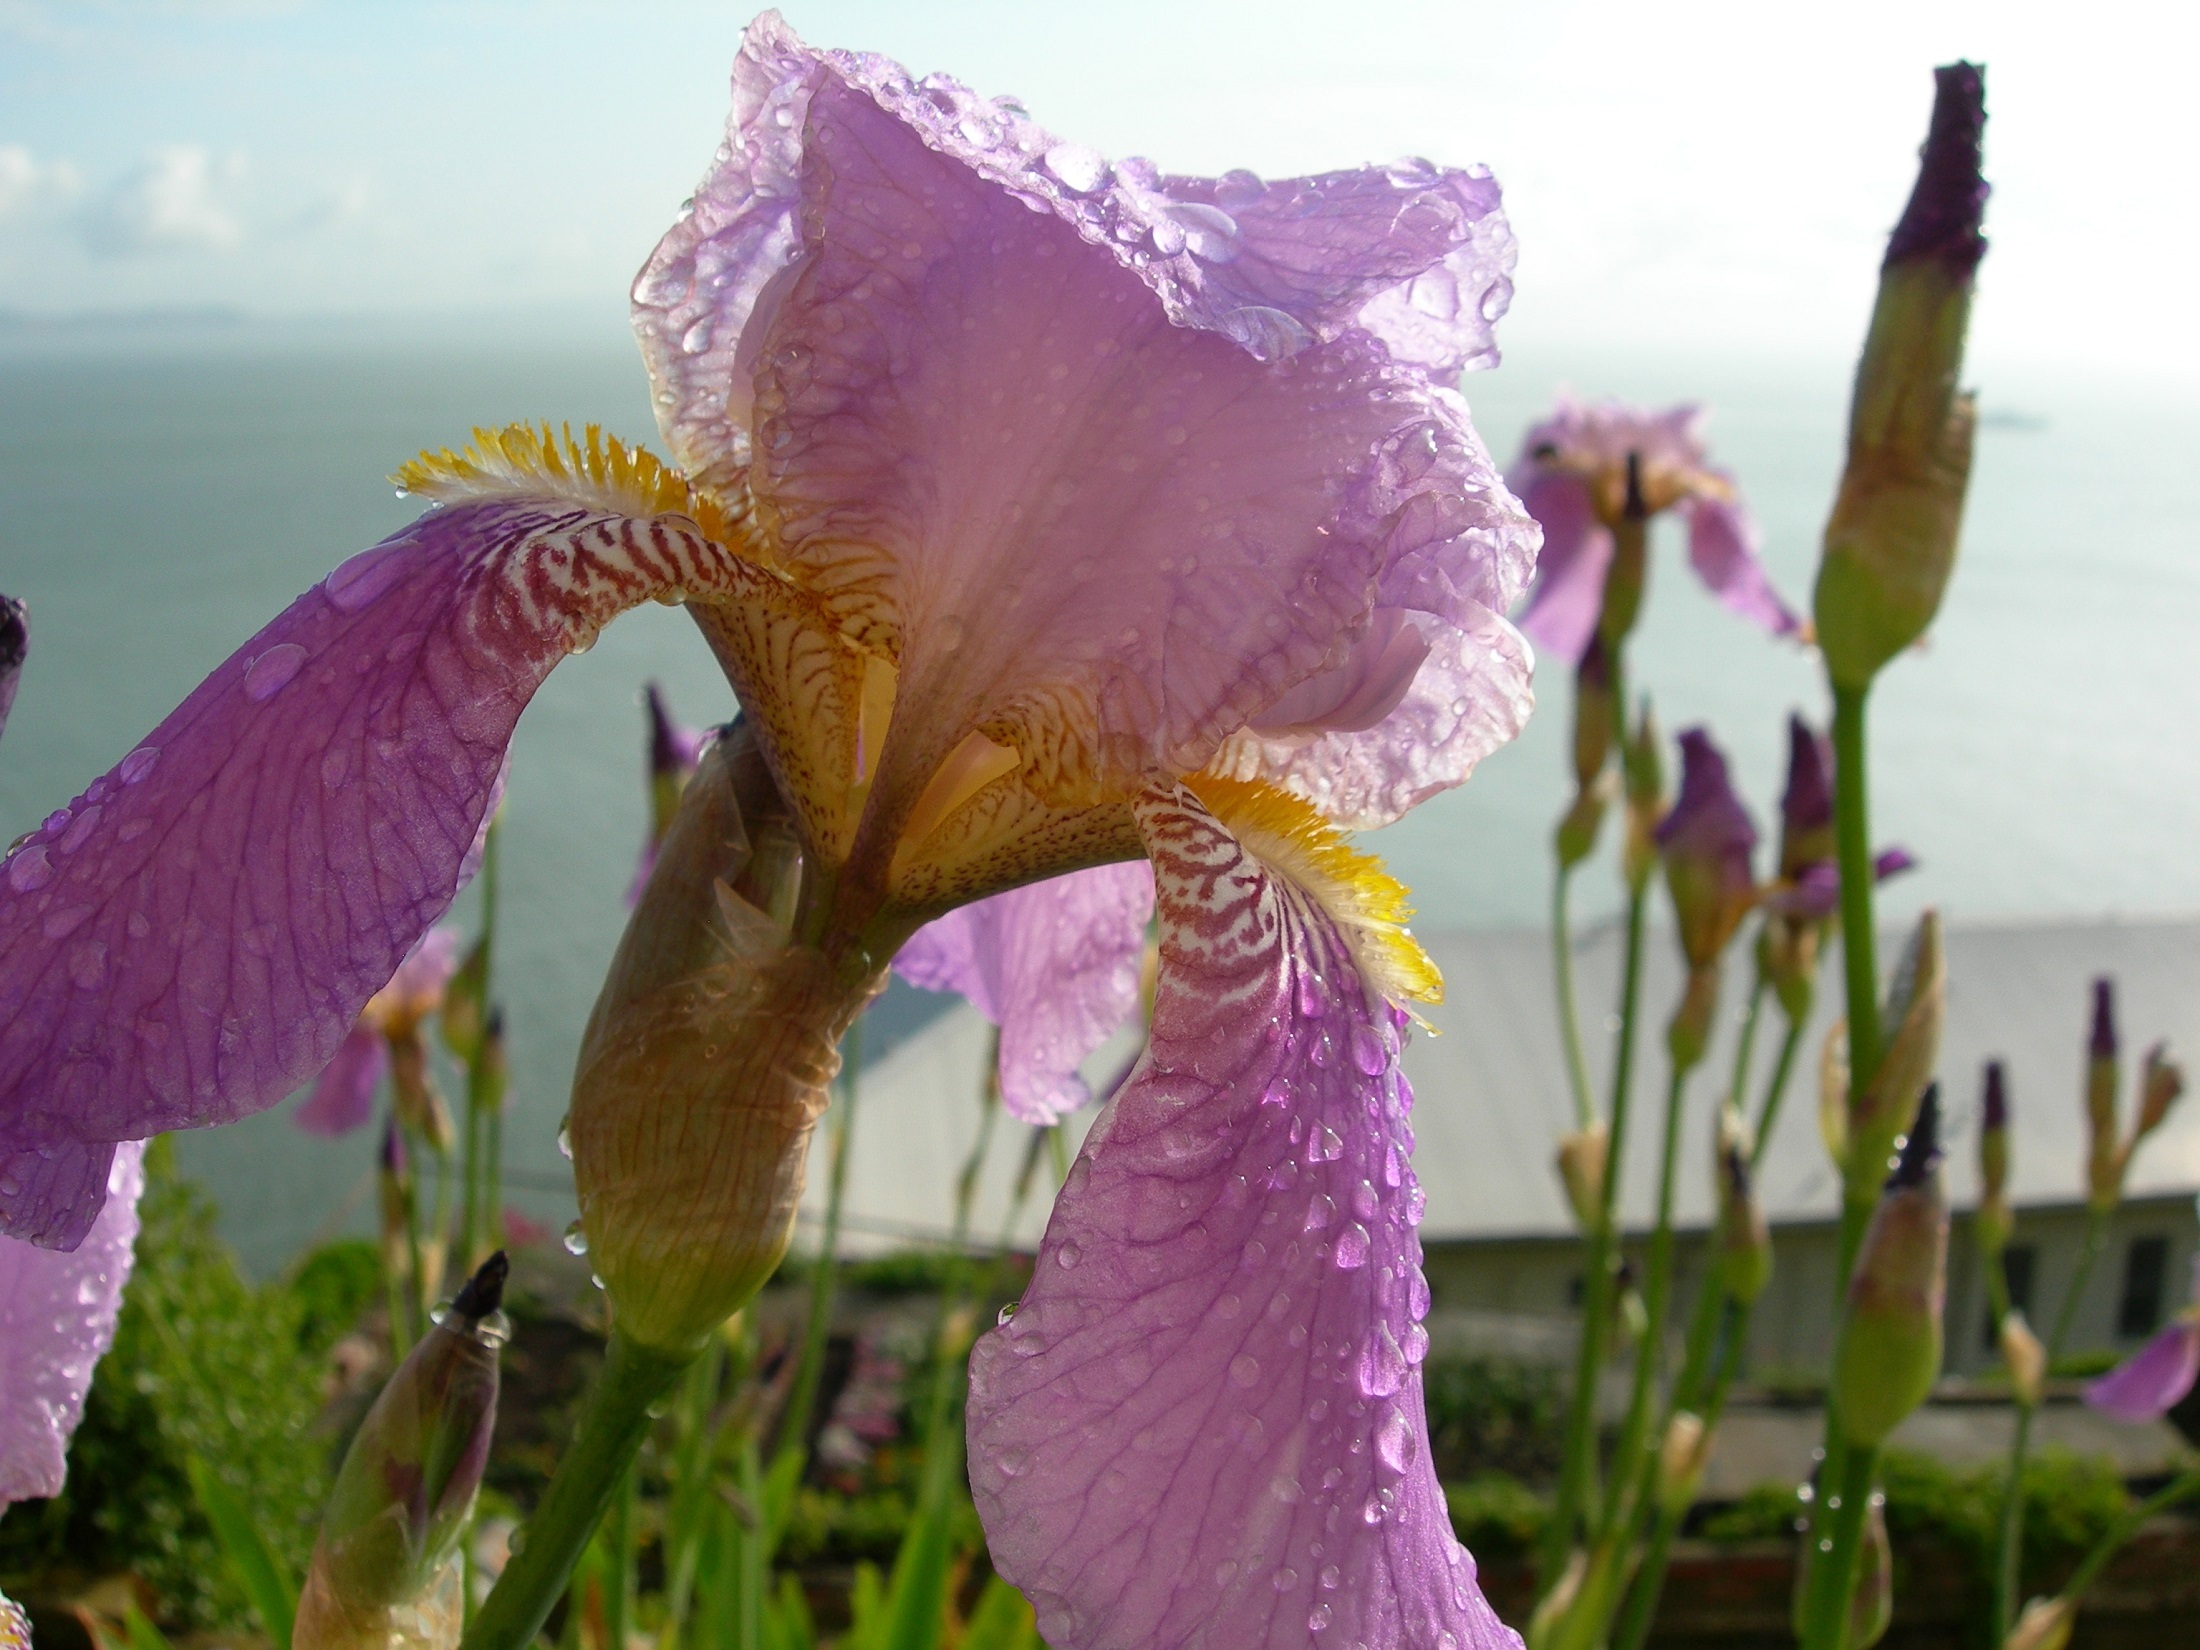
blossom, plant, flower, purple, petal, bloom, floral, botany, blooming, flora, flowers, close up, petals, iris, eye, violet, bright, organ, flowering plant, cattleya, bearded iris, plant stem, land plant, iris family